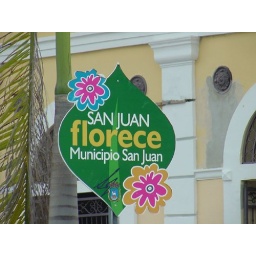
Street sign near ship dock